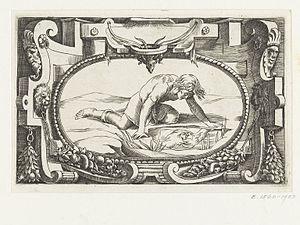
gravure sur cuivre au burin
Georges Reverdy, est un graveur sur bois et sur cuivre de la Renaissance lyonnaise.